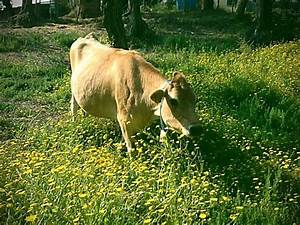
Label: cow